Gandhi Sangrahalaya, Patna

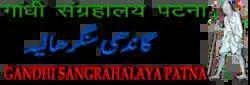

The Gandhi Smarak Sangrahalaya (Gandhi Memorial Institution) is a museum and public service institution, showcasing the life and principles of Mahatma Gandhi, and his role in Bihar during the independence struggle of India. It is one of the eleven Gandhi Sanghralayas (Gandhi Museums) in the country.